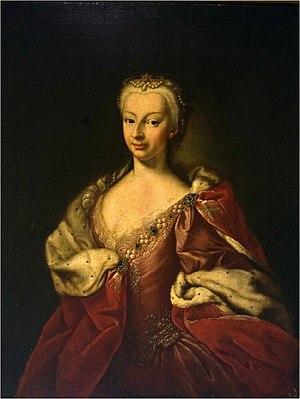
Maria Giovanna Clementi, dite La Clementina, née en 1692, et morte en 1761, est une peintre italienne, spécialisée dans les portraits.